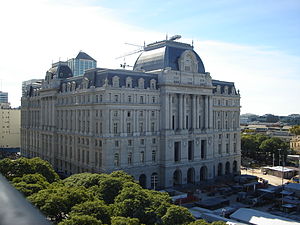
Beaux-Arts
Kulturcenter i Argentina.
Beaux-Arts eller skønne kunster er betegnelsen på den akademiske og klassiske arkitektoniske stil, der blev undervist i ved École des Beaux-Arts i Paris, og som var den dominerende byggestil i Europa og USA i slutningen af 1800- og begyndelsen af 1900-tallet. Beaux-Arts er en blandingsstil som kombinerer antikke og romerske formelementer, samt ideer fra renæssancen i et overdådig og rigt ornamenteret udtryk.